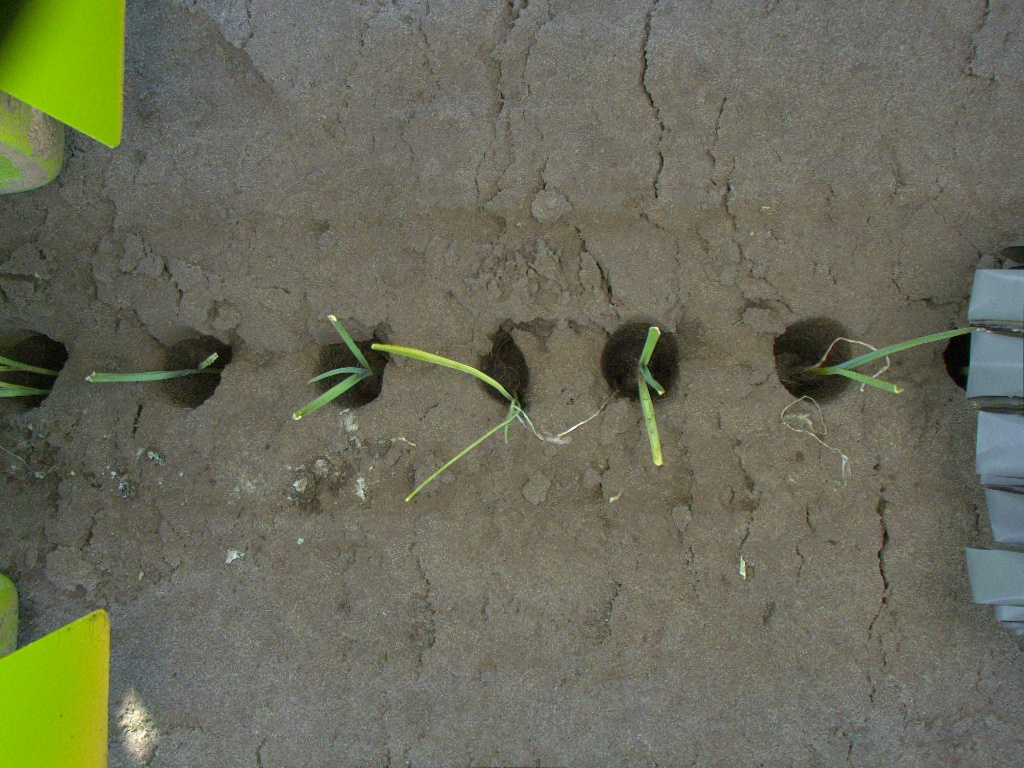
Crop: leek
Objects: stem_leek, stem_leek, stem_leek, stem_leek, stem_leek, stem_leek, stem_leek, leek, leek, leek, leek, leek, leek, leek, stem_leek